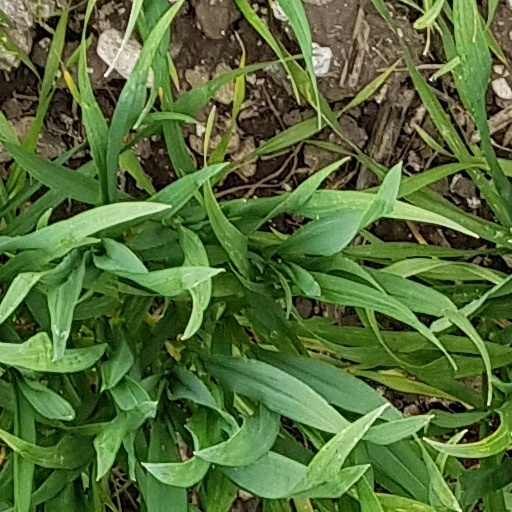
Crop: wheat